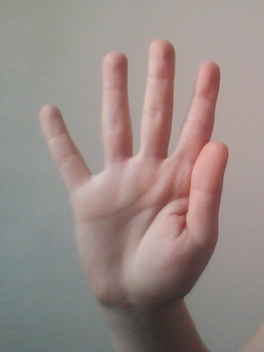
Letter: sheen